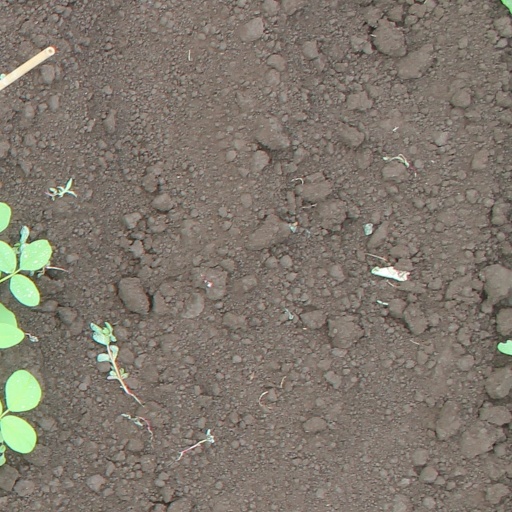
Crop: soybean